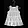
Label: Dress